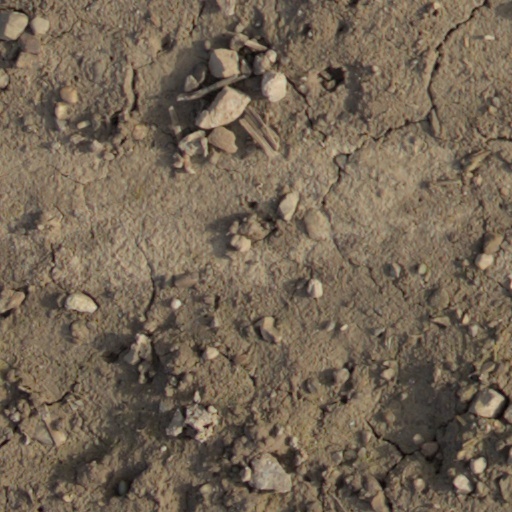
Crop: wheat